Higginbotham Insurance & Financial Services

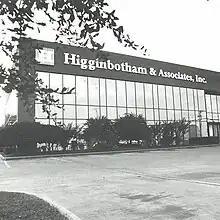
Bailey Ave. Building in Fort Worth, TX

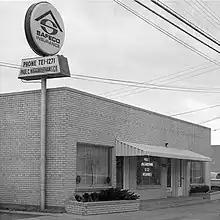
Race St. Building in Fort Worth, TX

The Higginbotham Community Fund is a donor advised fund that was created in 2010 in partnership with the North Texas Community Foundation. Grants are distributed to nonprofits throughout Texas that are recommended by employees and selected by a Higginbotham advisory committee. The fund is financed by employee donations and pledges with a corporate matching component. As of 2023, the fund has raised $5,697,070 through employee and company contributions and given 1,839 grants totaling $4,508,877.